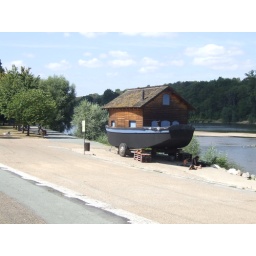
A house boat by the Loire.